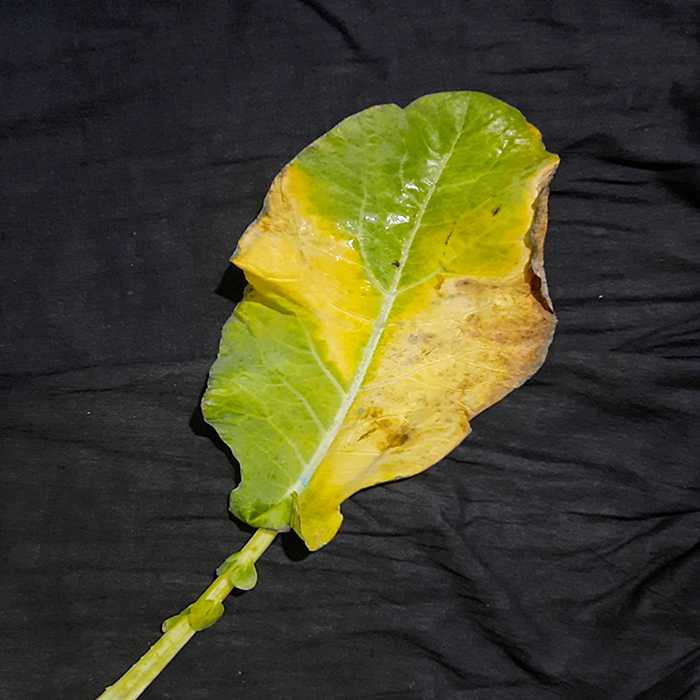
Plant: Cauliflower
Label: Black Rot